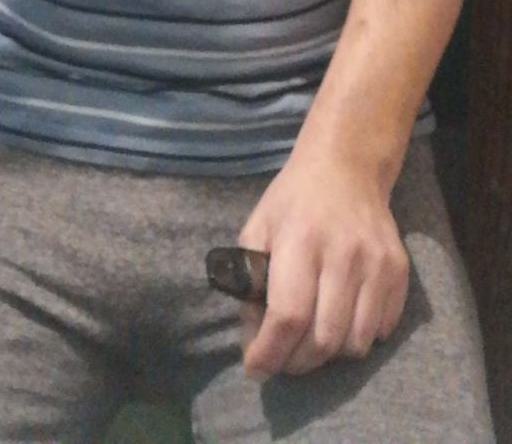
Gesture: no_gesture